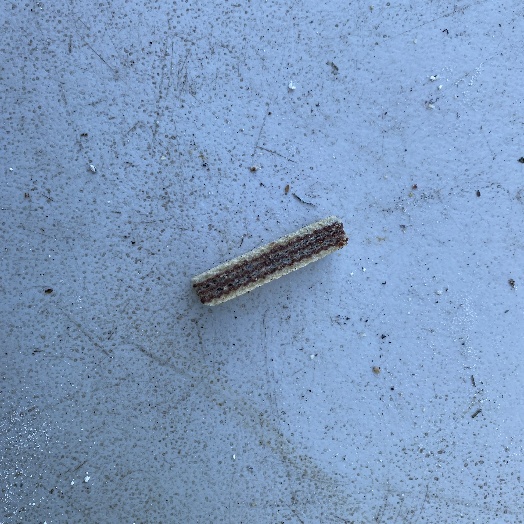
Label: Food Organics